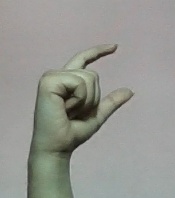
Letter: dal